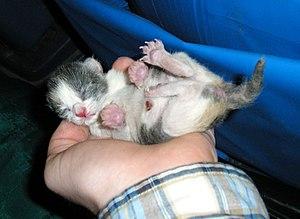
Le Chat domestique est la sous-espèce issue de la domestication du Chat sauvage, mammifère carnivore de la famille des Félidés.